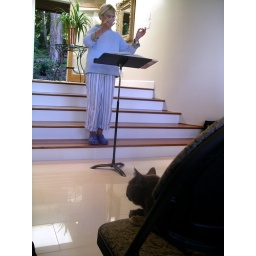
Grace the cat made herself right at home in the front row.